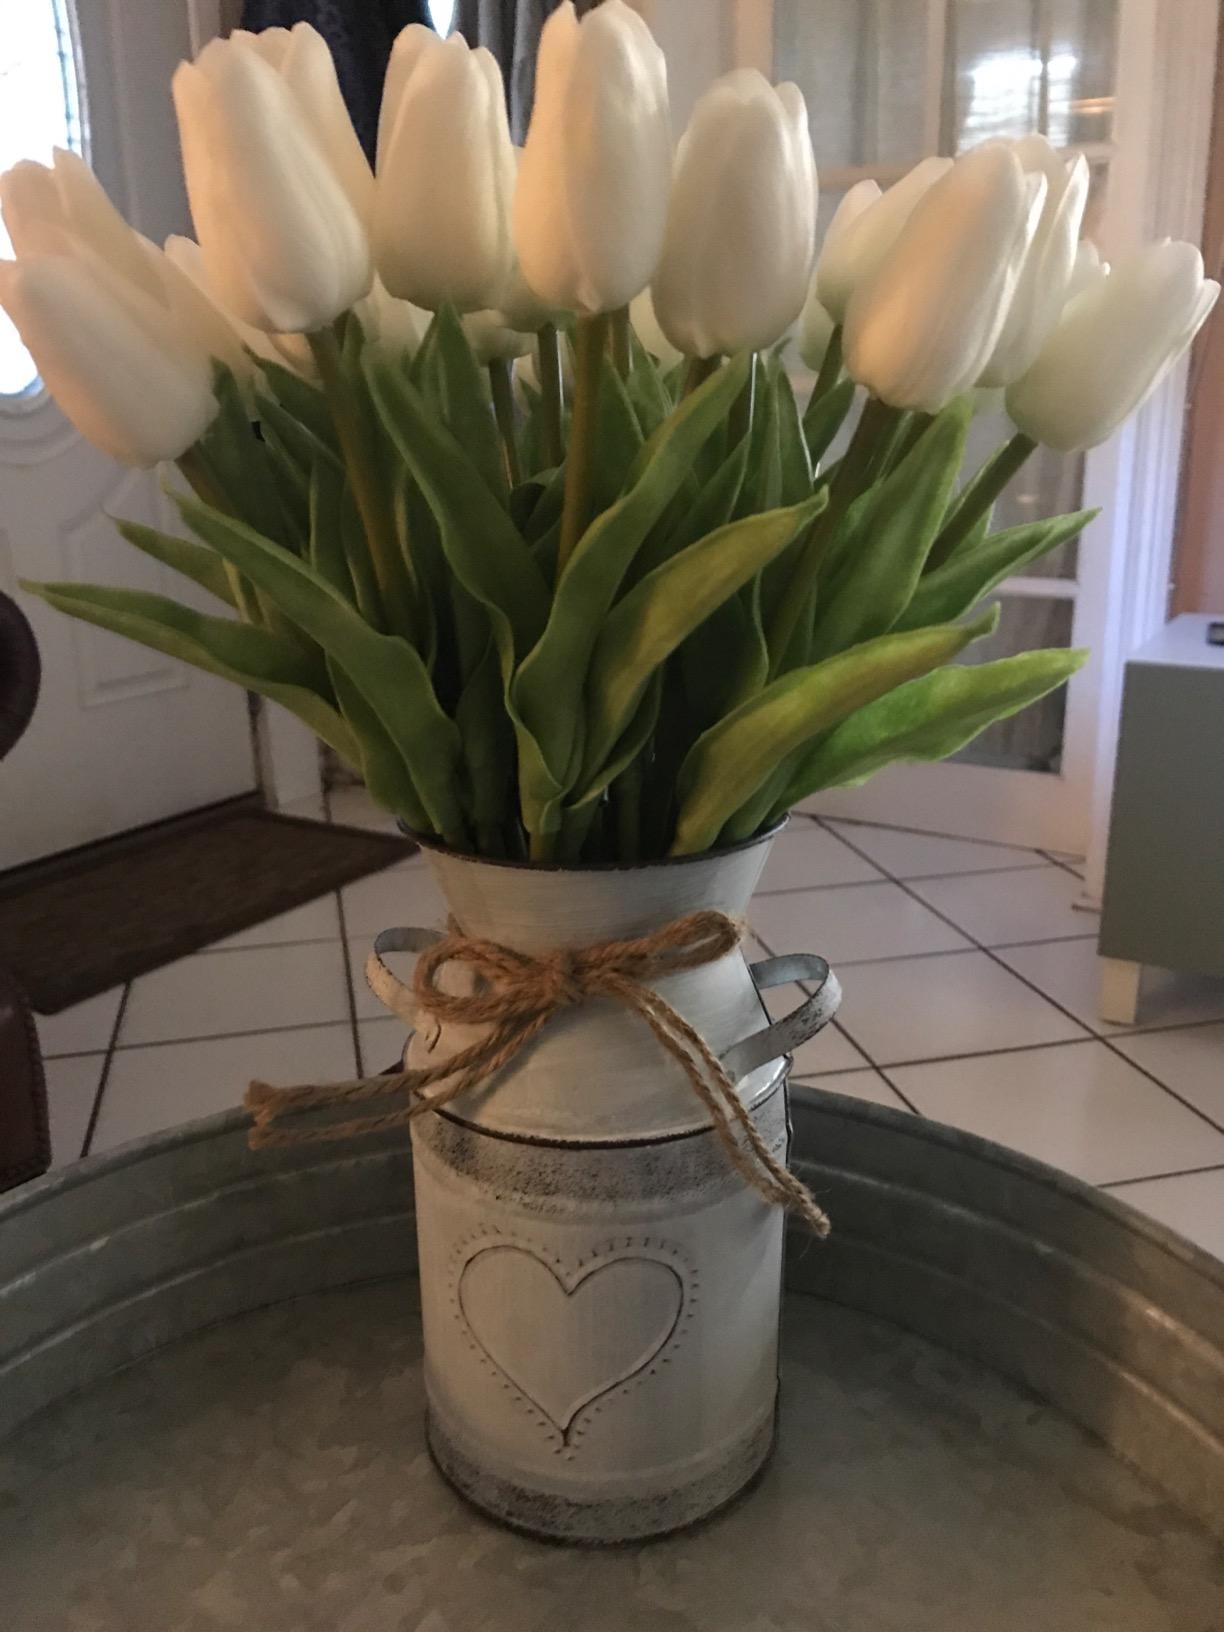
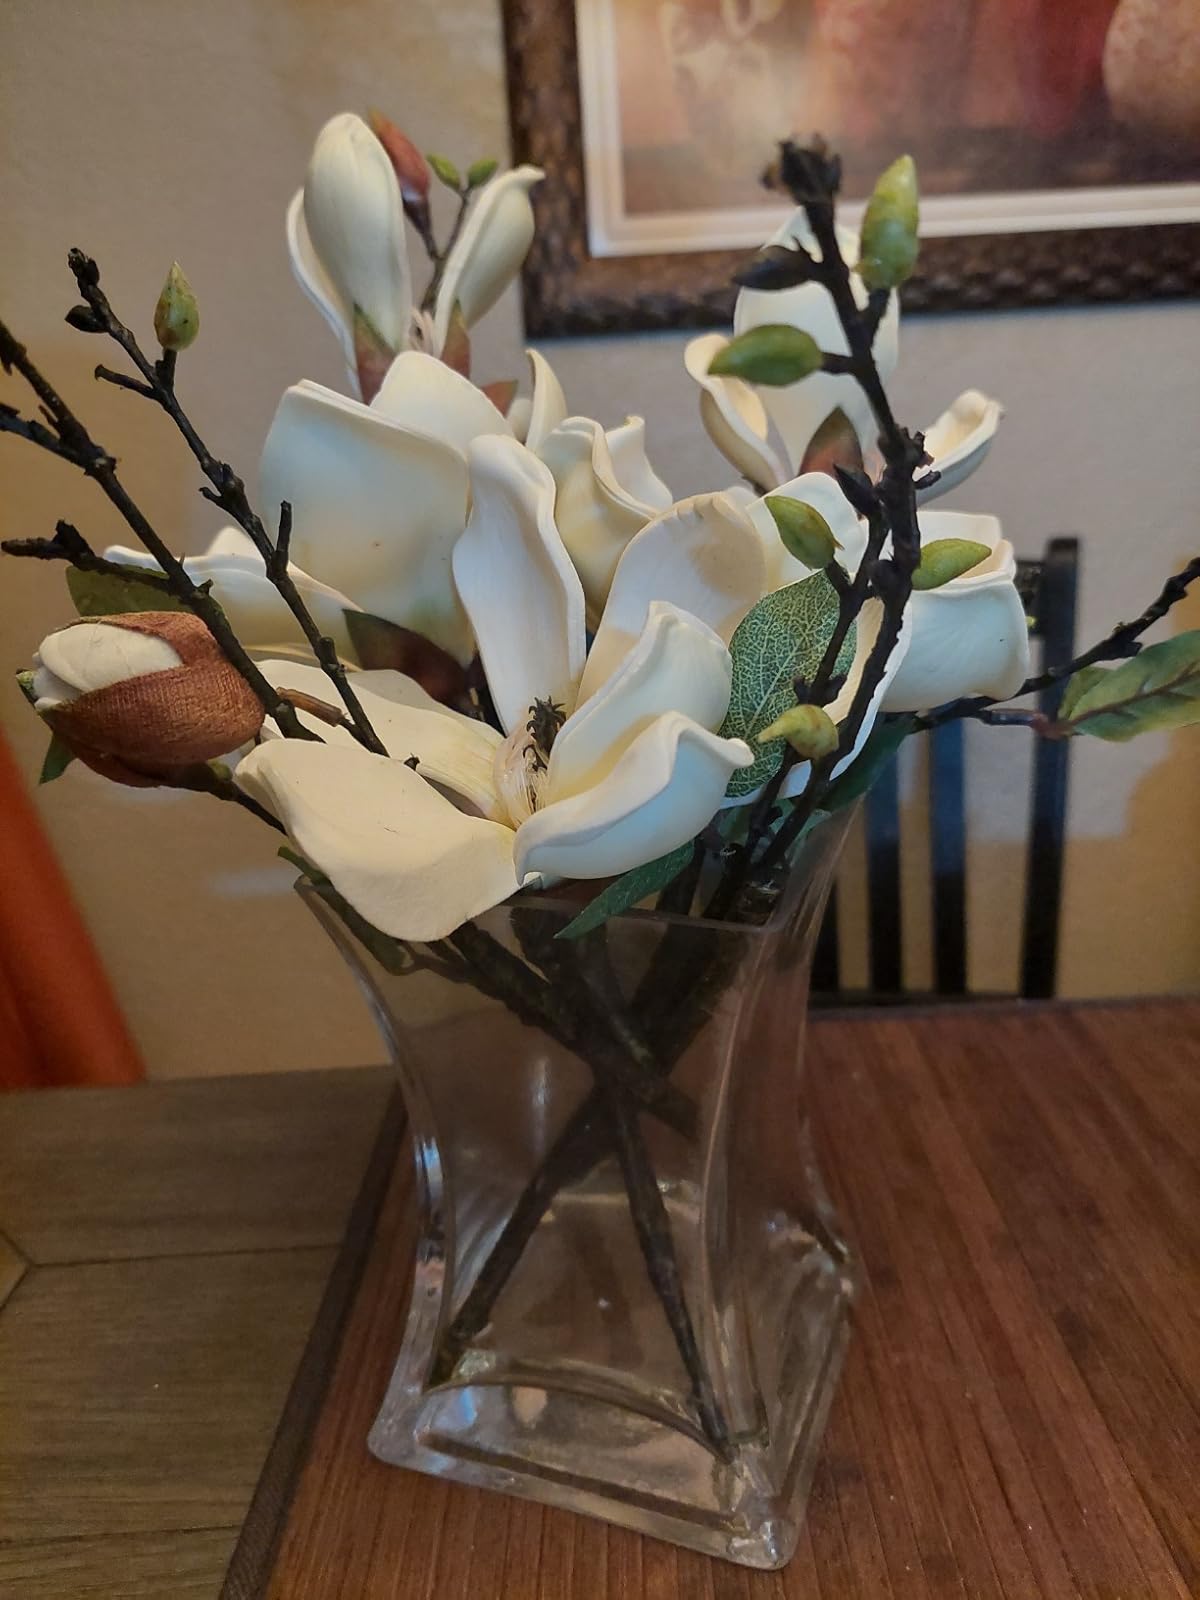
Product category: vase
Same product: no